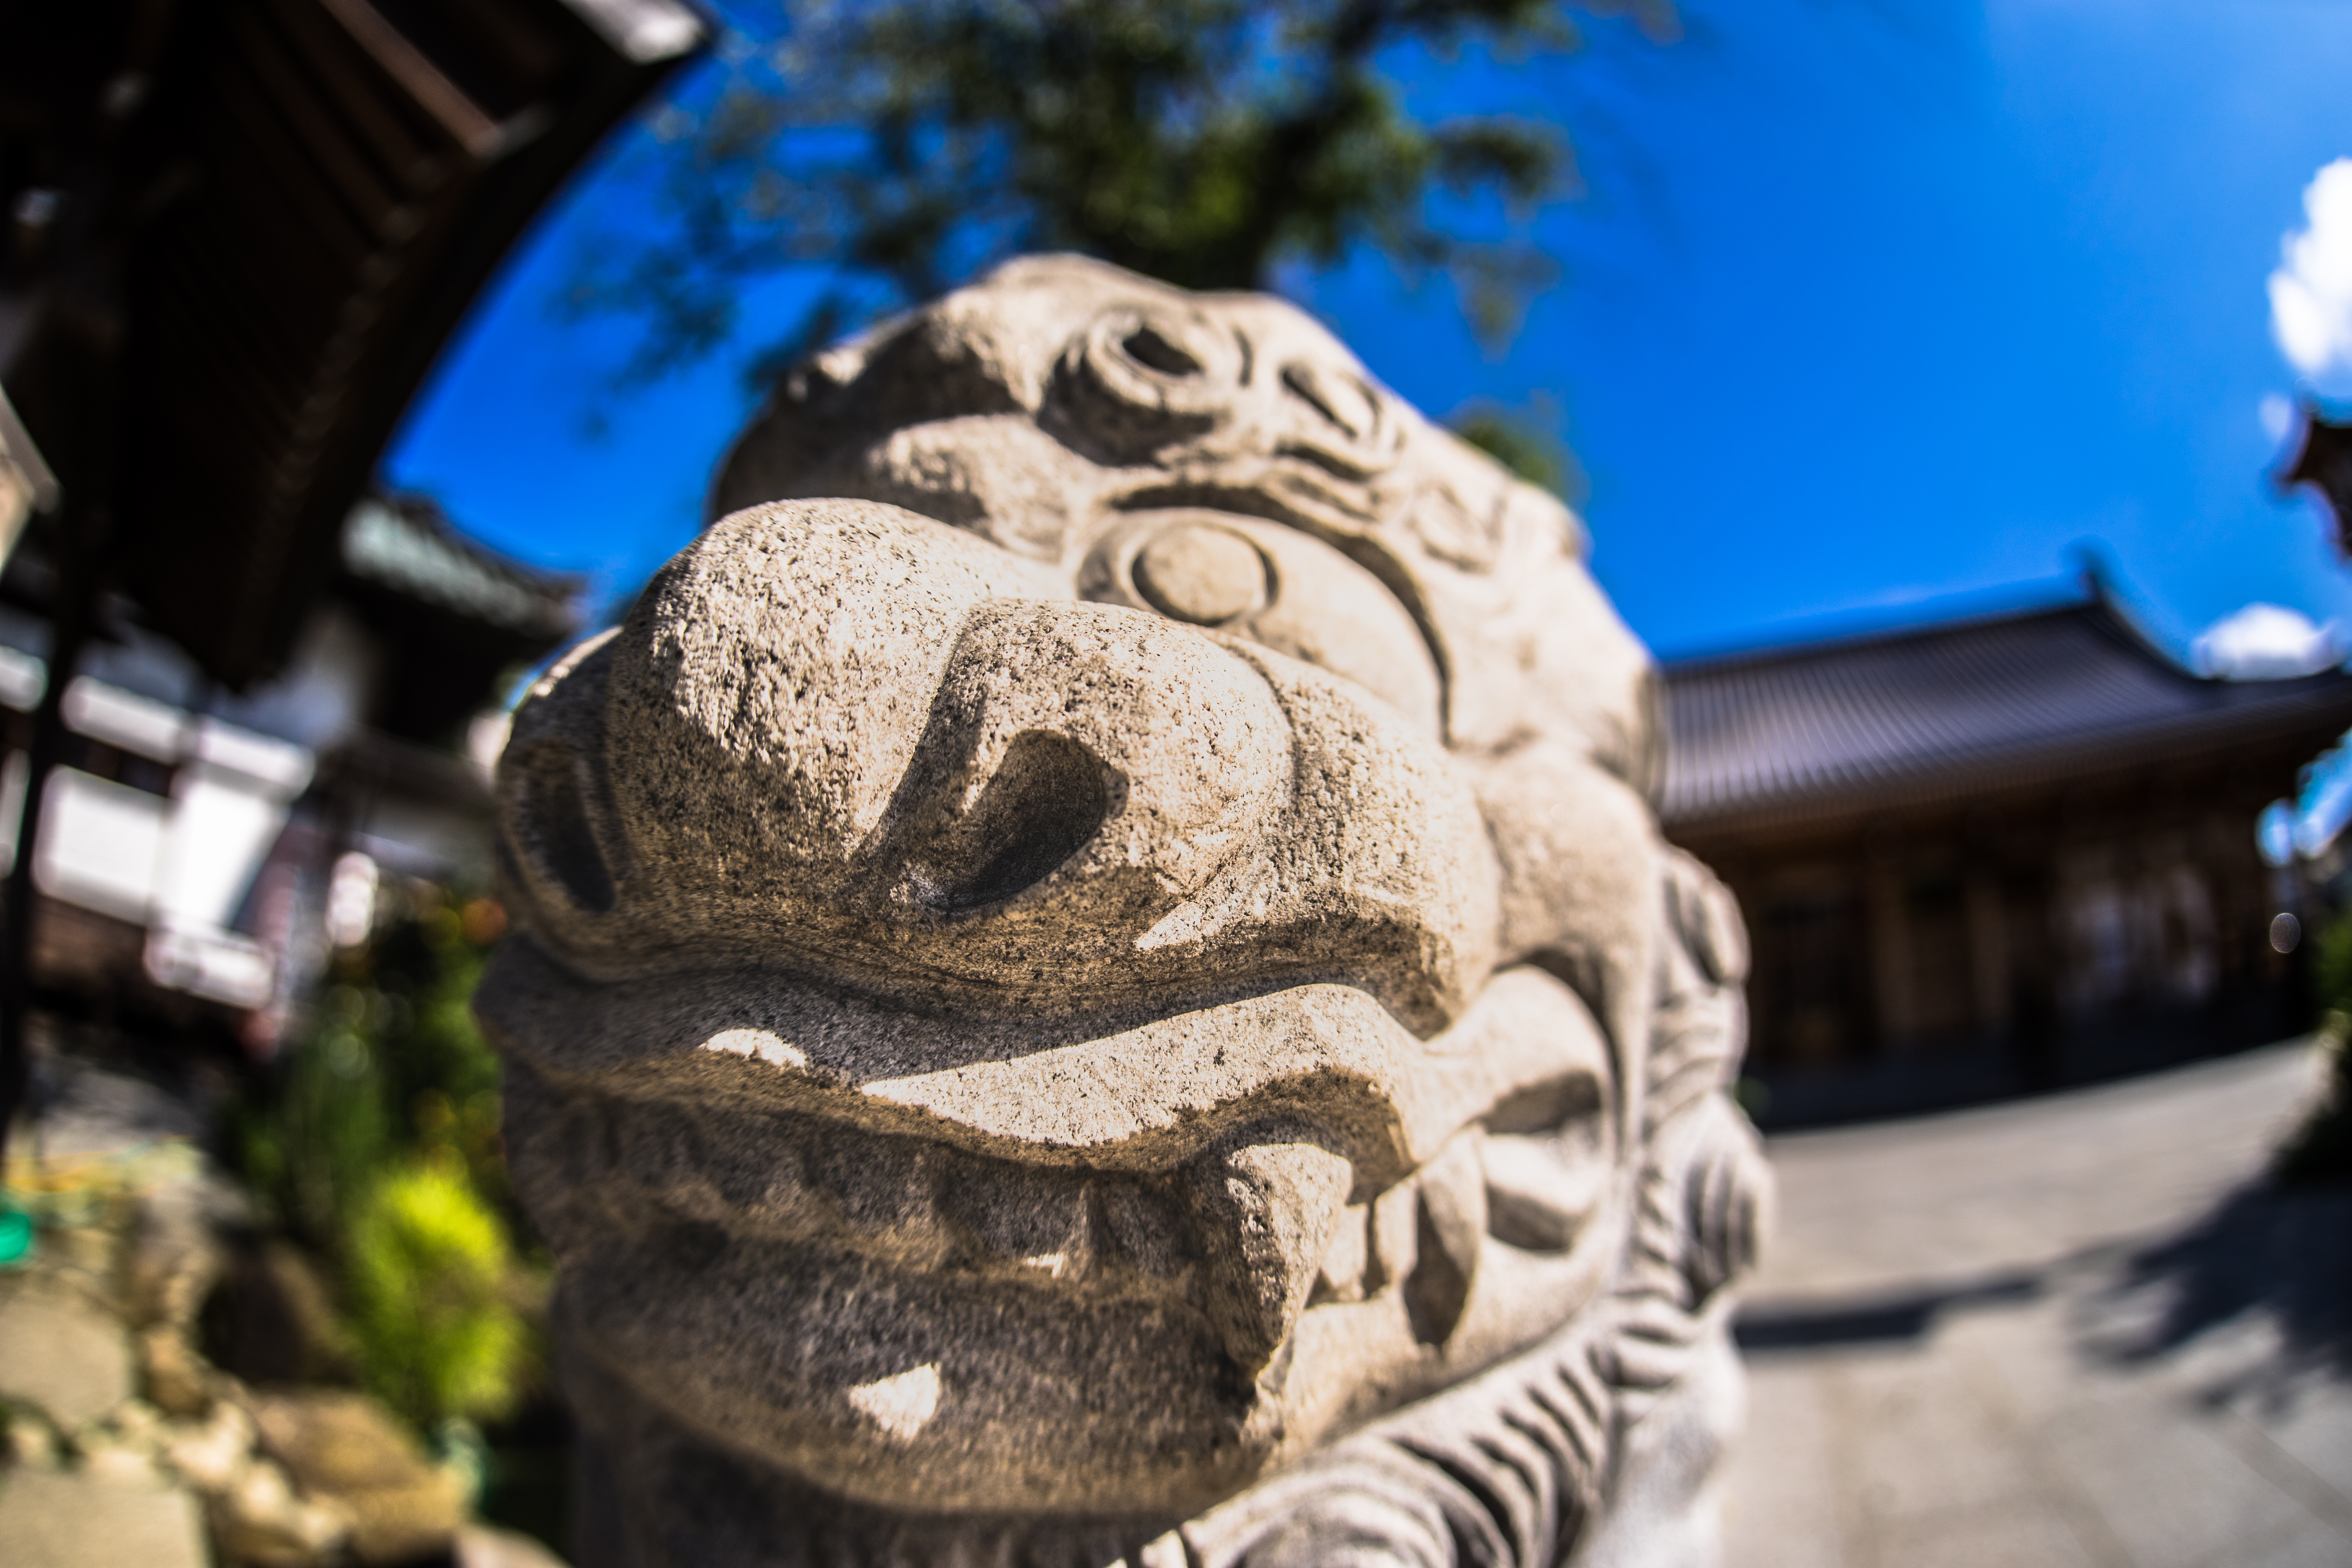
monument, statue, japan, sculpture, art, temple, wideangle, fisheye, sony, carving, yokohama, ilce7m2, syousenintemple, ancient history